Guardian (2021 film)

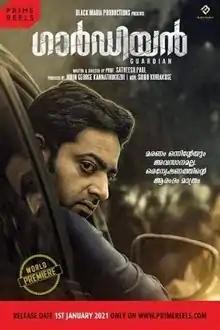

Guardian is a 2021 Indian Malayalam-language investigating crime thriller film, directed by Satheesh Paul, which is based on his own script book named "Oru Mazhakkalathu", and starring Saiju Kurup and Miya George. "Guardian" was released on 1 January 2021 on Prime Reels, one of the first four released on the OTT platform.